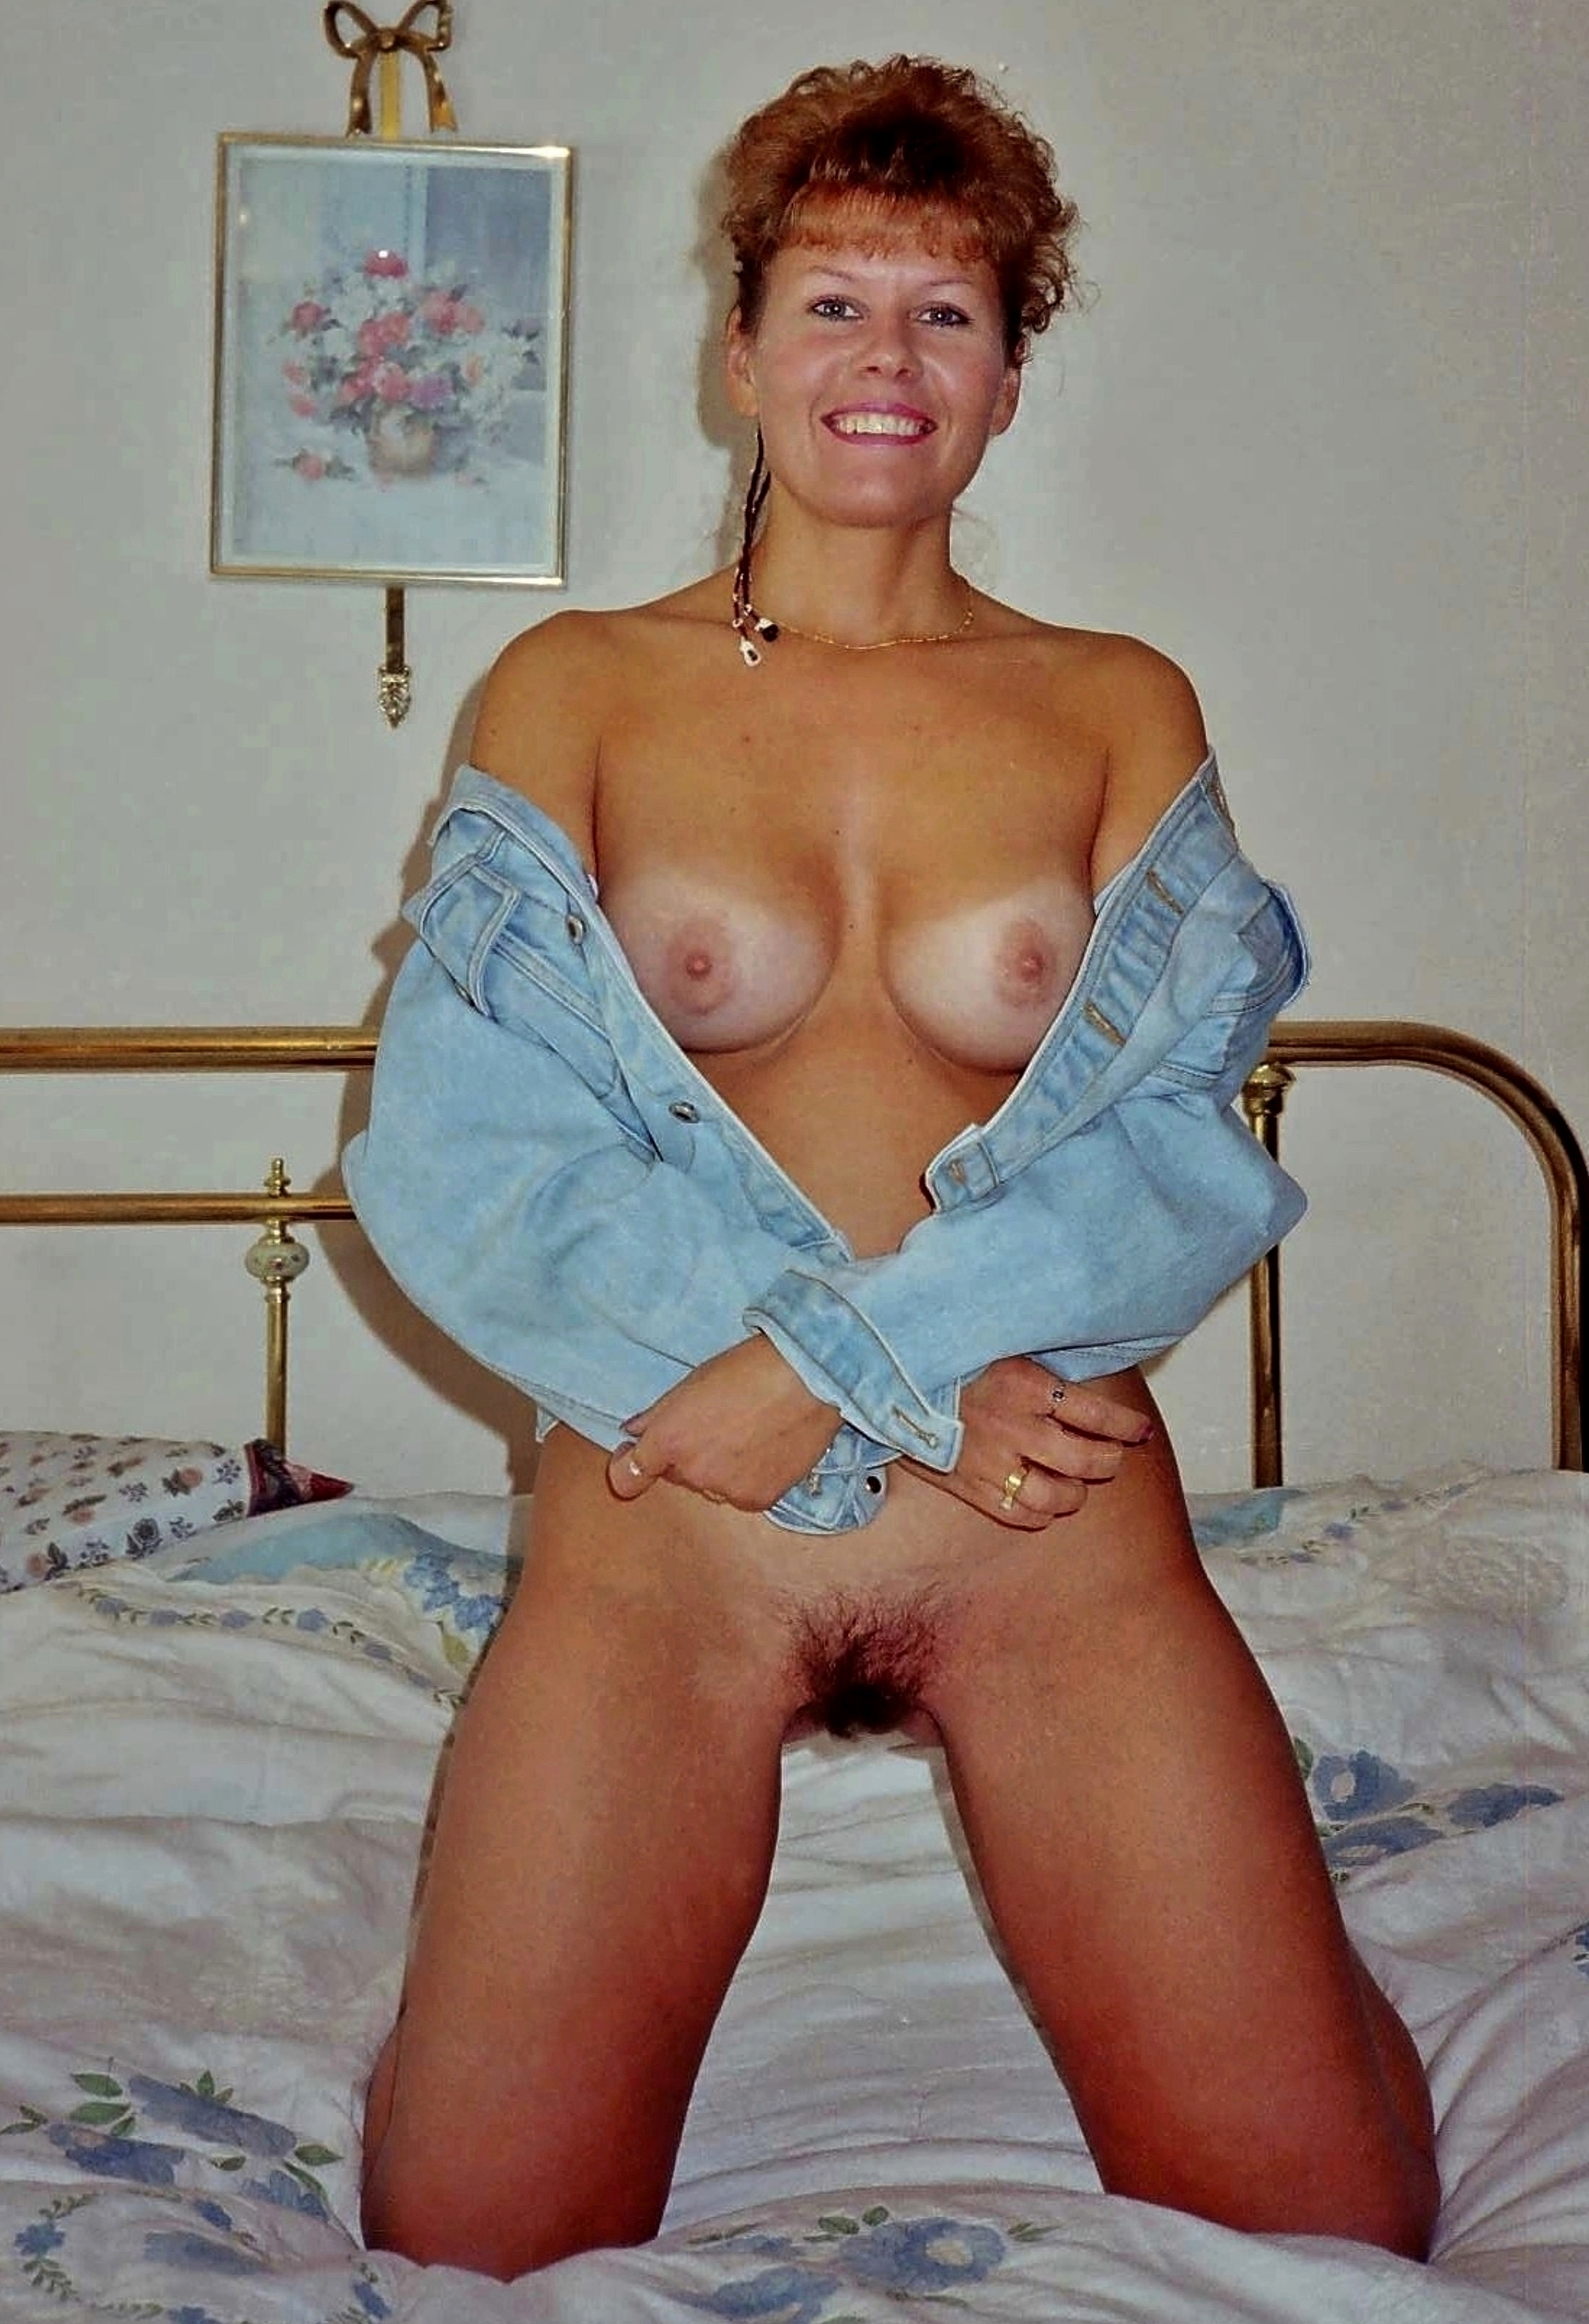
nude, lingerie, panties, breasts, woman, jacket, hair, joint, head, arm, smile, stomach, shoulder, leg, human body, neck, thigh, waist, chest, undergarment, abdomen, trunk, lingerie top, knee, black hair, brassiere, long hair, swimwear, human leg, necklace, navel, fetish model, blond, electric blue, brown hair, jewellery, art model, sportswear, sitting, barefoot, foot, picture frame, tie, briefs, flesh, photo shoot, chair, sunglasses, bikini, underpants